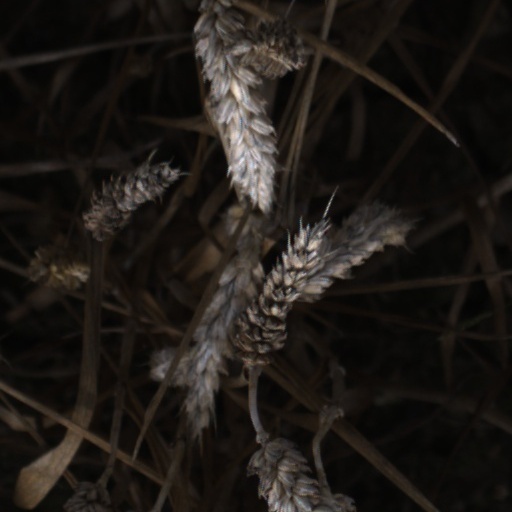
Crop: wheat